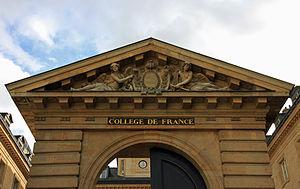
Fronton du Collège de France, place Marcelin-Berthelot, Paris. Le blason mentionne la devise de l'institution
Pierre Bourdieu, né le 1ᵉʳ août 1930 à Denguin et mort le 23 janvier 2002 à Paris, est un sociologue français d'origine béarnaise. Il est considéré comme l'un des sociologues les plus importants de la seconde moitié du XXᵉ siècle. Son ouvrage La Distinction est considéré comme l'un des dix plus importants travaux en sociologie du siècle par l'Association internationale de sociologie.
Jules Vuillemin, né le 15 février 1920 à Pierrefontaine-les-Varans et mort le 16 janvier 2001 aux Fourgs, est un philosophe rationaliste et épistémologue français.
Gilles Gaston Granger, né à Paris le 28 janvier 1920 et mort le 24 août 2016, est un épistémologue et philosophe rationaliste français spécialiste d'épistémologie comparative.
Jérôme Ducros est un pianiste et compositeur français né à Avignon le 30 novembre 1974.
Marcel Froissart est un physicien français, professeur honoraire au Collège de France, connu pour avoir découvert la borne de Froissart sur le comportement des sections efficaces de collision des particules à haute énergie.
Claude Lévi-Strauss [klod levi stʁos], né le 28 novembre 1908 à Bruxelles et mort le 30 octobre 2009 à Paris, est un anthropologue et ethnologue français qui a exercé une influence majeure à l'échelle internationale sur les sciences humaines et sociales dans la seconde moitié du XXᵉ siècle. Il est devenu notamment l'une des figures fondatrices du structuralisme à partir des années 1950 en développant une méthodologie propre, l'anthropologie structurale, par laquelle il a renouvelé en profondeur l'ethnologie et l'anthropologie en leur appliquant les principes holistes issus de la linguistique, de la phonologie, des mathématiques et des sciences naturelles.